Thiruvananthapuram district

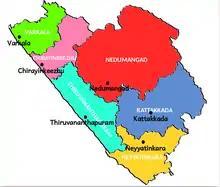
Taluks of Thiruvananthapuram district

Thiruvananthapuram district has 2 central-sector, 14 state-sector, 1 co-operative-sector, 4 joint-sector, and 60 private-sector medium- and large-scale enterprises. As of 31 March 2003, Kerala State Industrial Development Corporation (KSIDC) units employed 9,262 people, and had invested Rs. 3439.4 million. In 2002, there were 901 registered working factories, including oil mills, cashew factories, Cotton mills, Sawmills, printing units, rubber industrial units, chemical units, match factories, general engineering units, and automobile workshops. The Shree Mulam Thirunal Shashtiabdapoorthy Memorial Institute (S.M.S.M. Institute) in Thiruvananthapuram city is a major state government emporium marketing products of Kerala's handicraft industries.